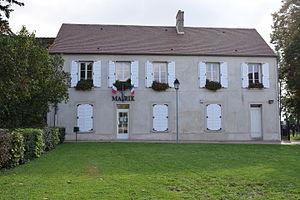
Mairie de Quiers
Quiers est une commune française située dans le département de Seine-et-Marne en région Île-de-France.